7th Guards Rifle Division

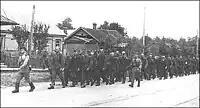
German POWs march through Rezekne, 1944

Near the end of June, as the destruction of Army Group Center was going on in Belarus, the 7th Guards was in the area of Novorzhev in western Russia, facing the defenses of the German Panther–Wotan line. During July it took part in the fighting that breached this line and later that month crossed the border into the Baltic states. Shortly thereafter the division was awarded a battle honor for its part in the conquering of Rezekne, Latvia:By the beginning of August, 10th Guards Army was redeployed somewhat northwards to the area of Kārsava, from where it advanced westward into Latvia over the next six weeks, reaching Lubāna by mid-September. By the start of October the 7th Guards was on the approaches to Riga, north of the Daugava River, and distinguished itself in the fighting for this city from October 13-15; in recognition, on November 3 it was awarded the Order of the Red Banner.